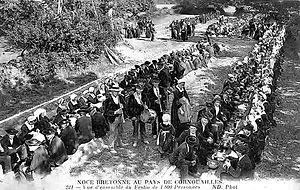
La célèbre noce de Kerber en Berrien en mai 1906. Environ 2000 personnes y sont conviées. Vue d'ensemble prise sur le toit d'une chaumière.
La chanson bretonne est l'expression orale de la Bretagne, qui est à rattacher aux composantes territoriale, linguistique, musicale et culturelle. Il existe quatre types de chants : la gwerz, la sône, le kantig et le kan da zañsal en zone bretonnante, respectivement la complainte, la chanson, le cantique et le chant à danser en zone romane.